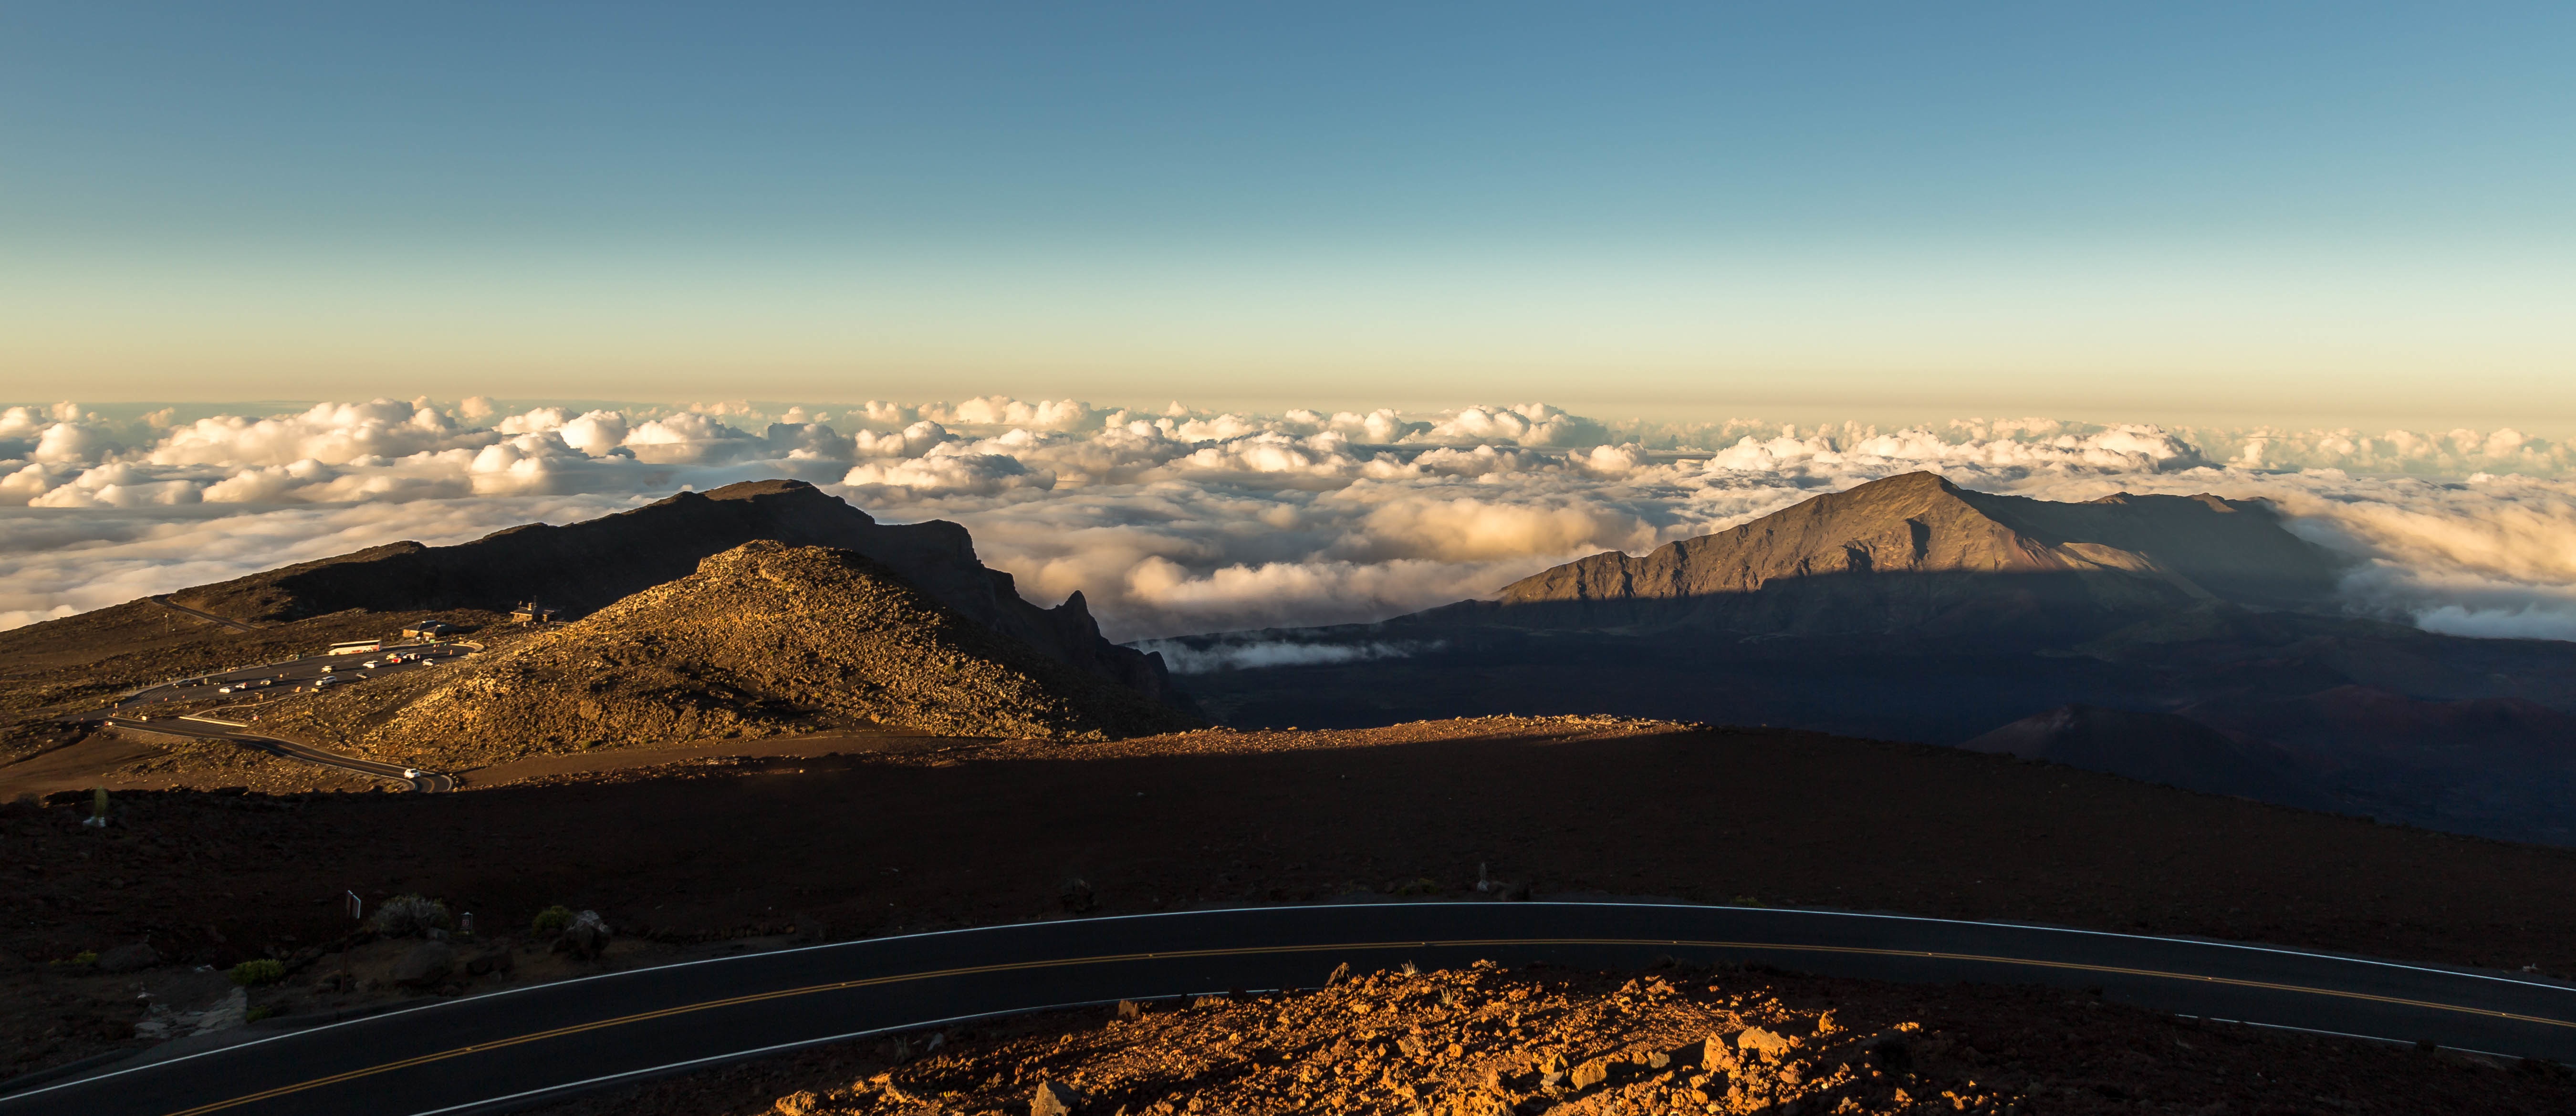
landscape, nature, horizon, mountain, snow, cloud, sunrise, sunset, sunlight, morning, hill, highway, dawn, valley, mountain range, panorama, dusk, evening, plateau, landform, aerial photography, geographical feature, atmospheric phenomenon, mountainous landforms